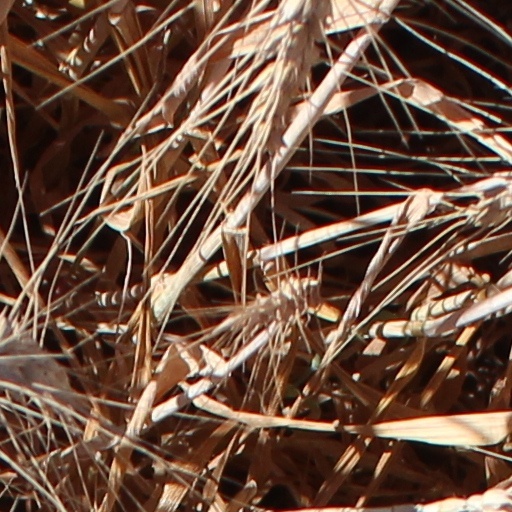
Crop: wheat